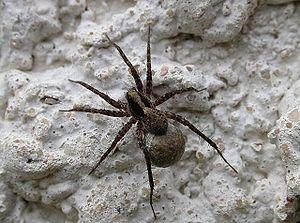
Les Lycosidae sont une famille d'araignées aranéomorphes.